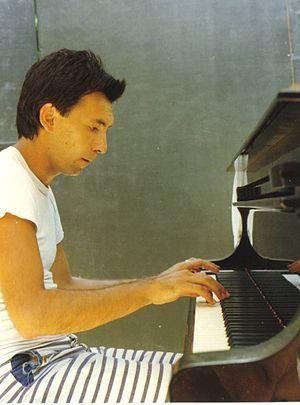
Le festival de La Roque-d'Anthéron est un festival international de piano, fondé en 1980 par Paul Onoratini, alors maire de La Roque-d'Anthéron et René Martin, alors stagiaire à la Direction régionale des Affaires Culturelles, cherchant à créer un festival de piano.